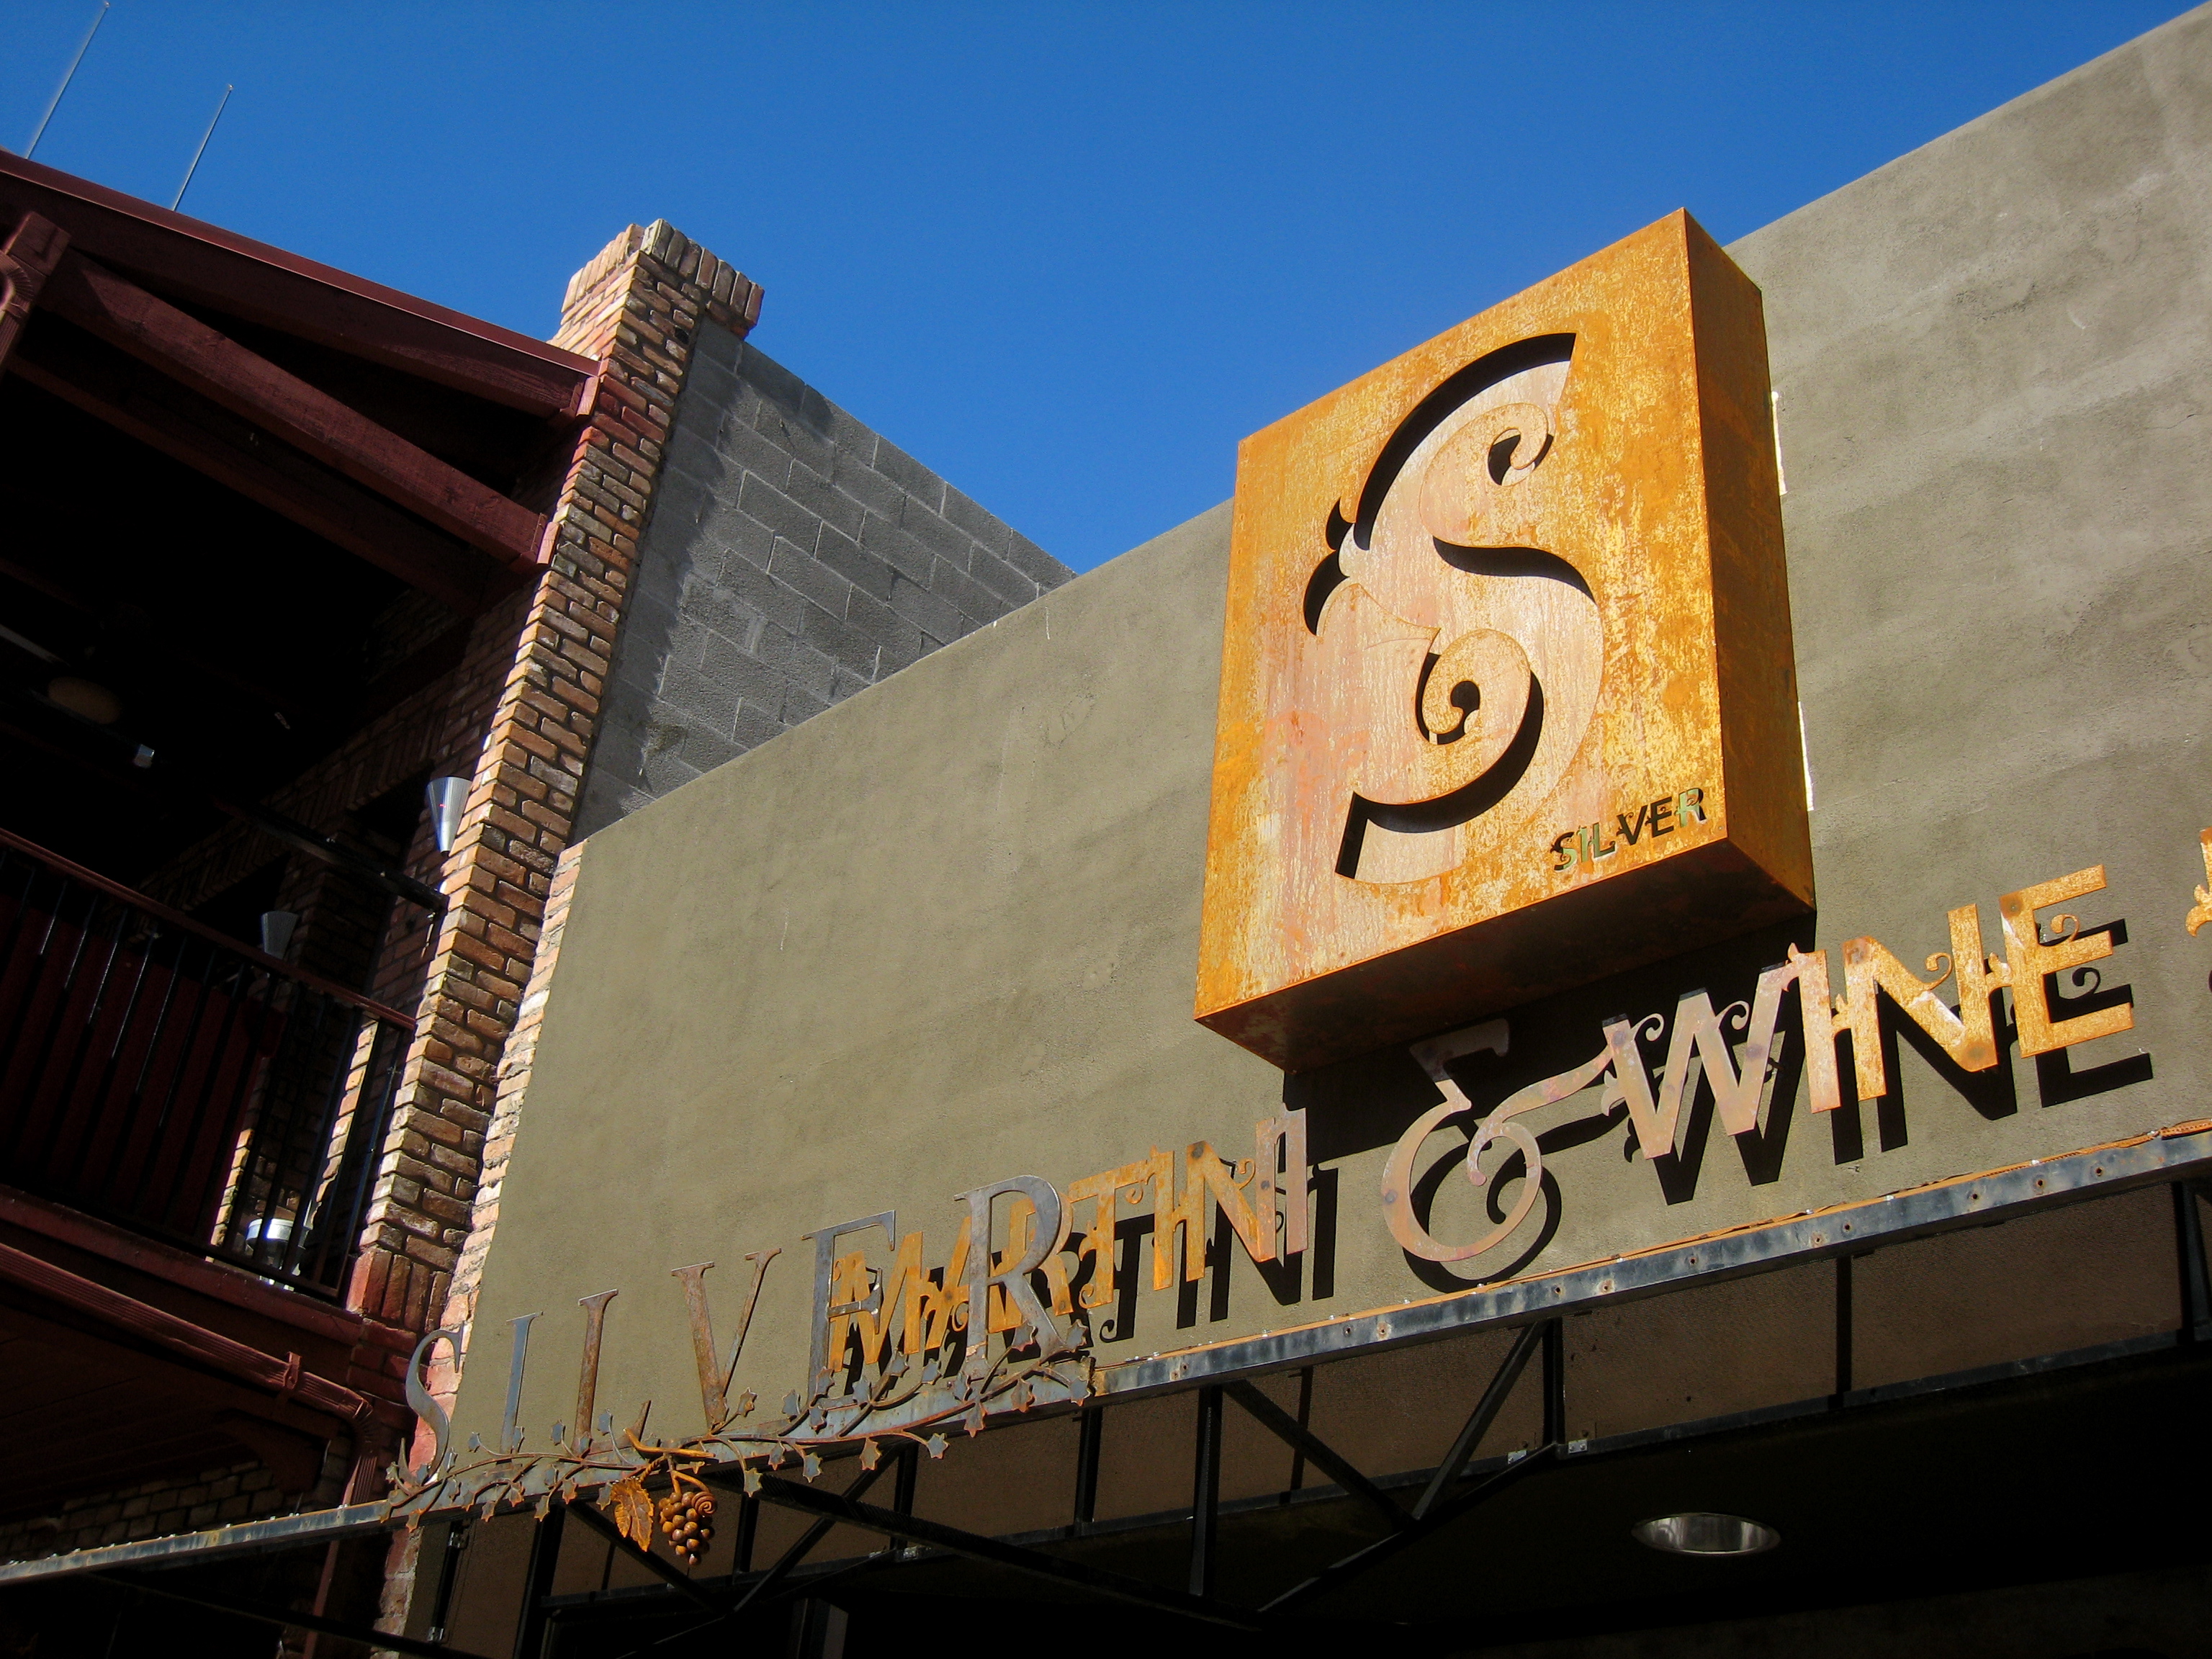
sign, color, signage, urban area